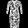
Label: Dress